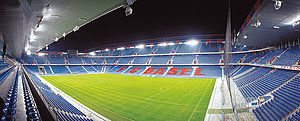
UEFA Europa League 2015-16
UEFA Europa League 2015-16 var den 45. udgave af den næsthøjst rangerende europæiske klubturnering i fodbold, den syvende udgave siden relanceringen af turneringen til UEFA Europa League fra UEFA Cup.